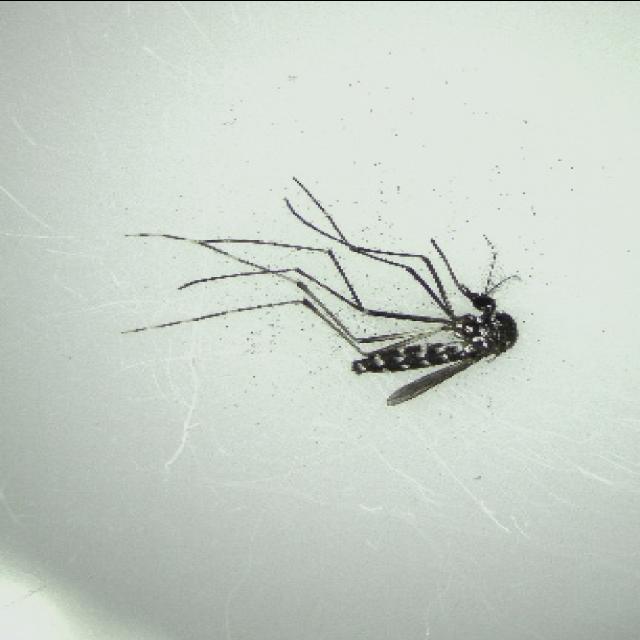
Species: aedes_albopictus